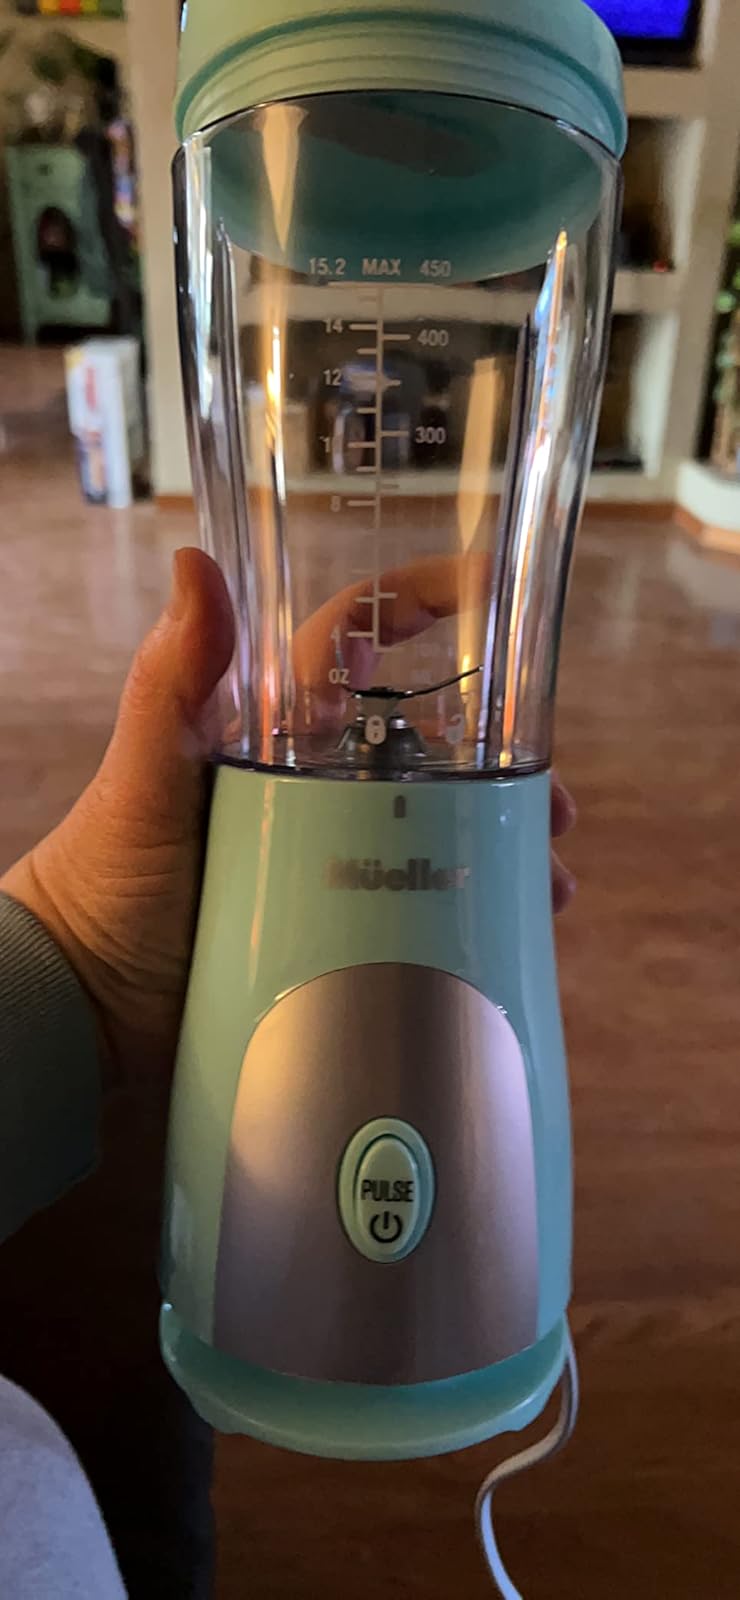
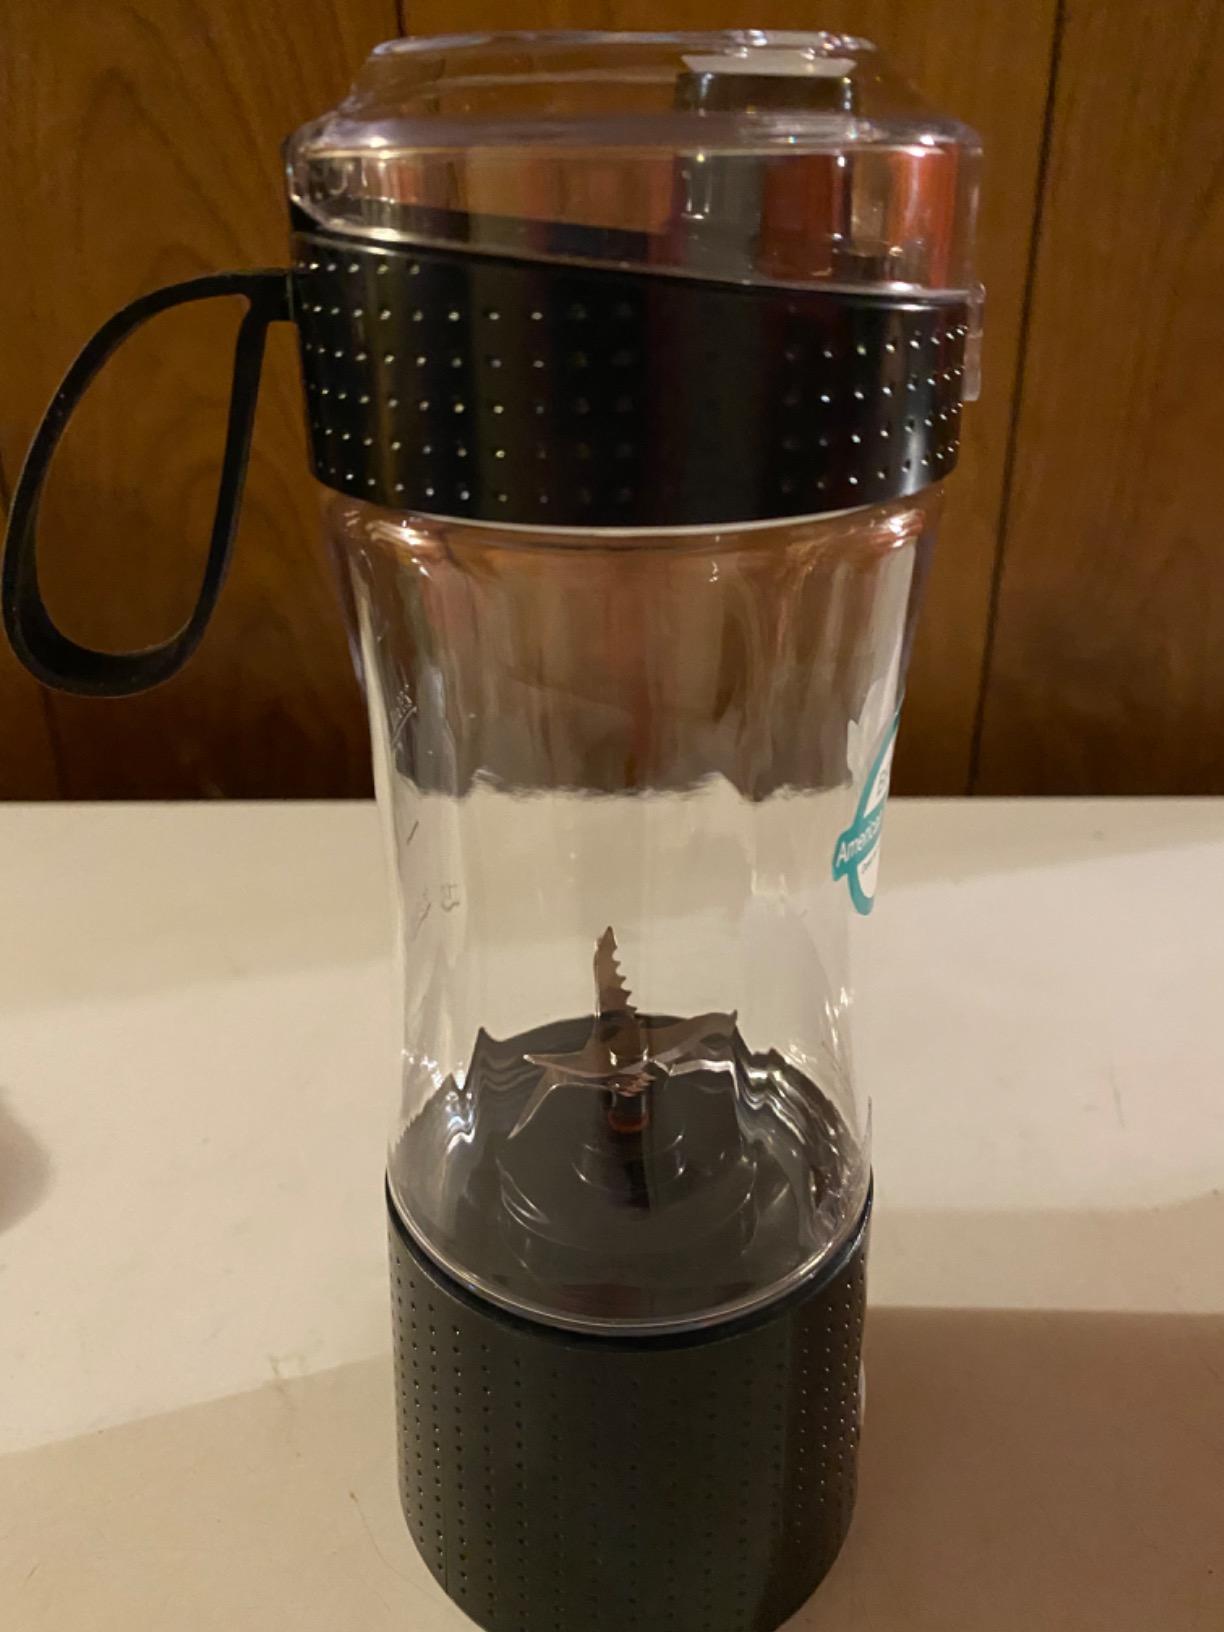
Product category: items_blender
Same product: no